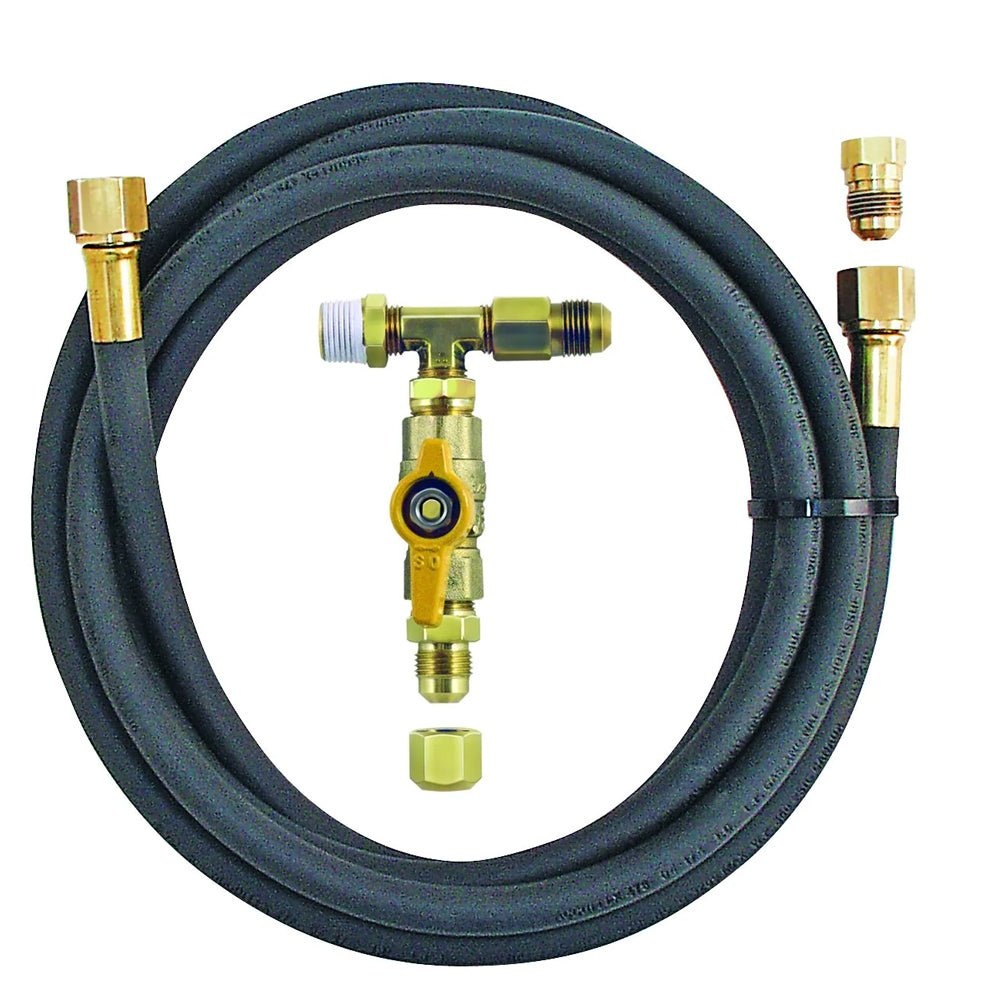
Magma LPG (Propane) Low Pressure Hose Conversion Kit
Brand: Magma
LPG (Propane) Low Pressure Hose Conversion Kit Used in conjunction with a low pressure valve, this kit allows you to connect your Magma gas grill to any pre-regulated, on-board, low pressure LPG (propane) fuel system. *Must be used with Magma Valve In the Box: One (1) Brass 3/8" flare fitting One (1) Safety shut-off valve 10' (3 M) Hose *Sold as an Individual
Category: Home & Garden > Kitchen & Dining > Kitchen Appliance Accessories > Outdoor Grill Accessories > Outdoor Grill Replacement Parts